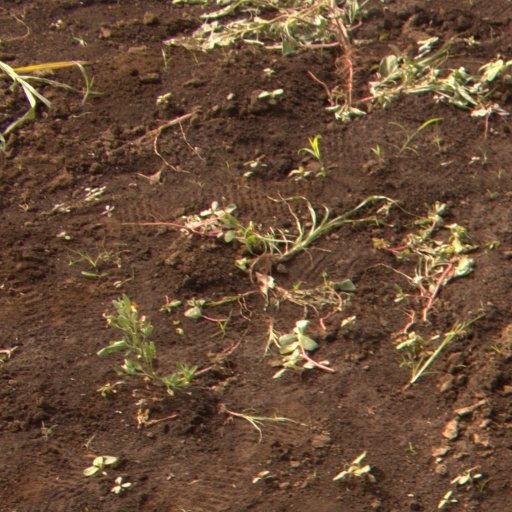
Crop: soybean